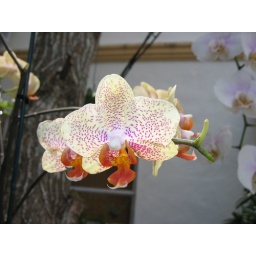
orchids in front of a flower shop in palm beach